Chickpea bread
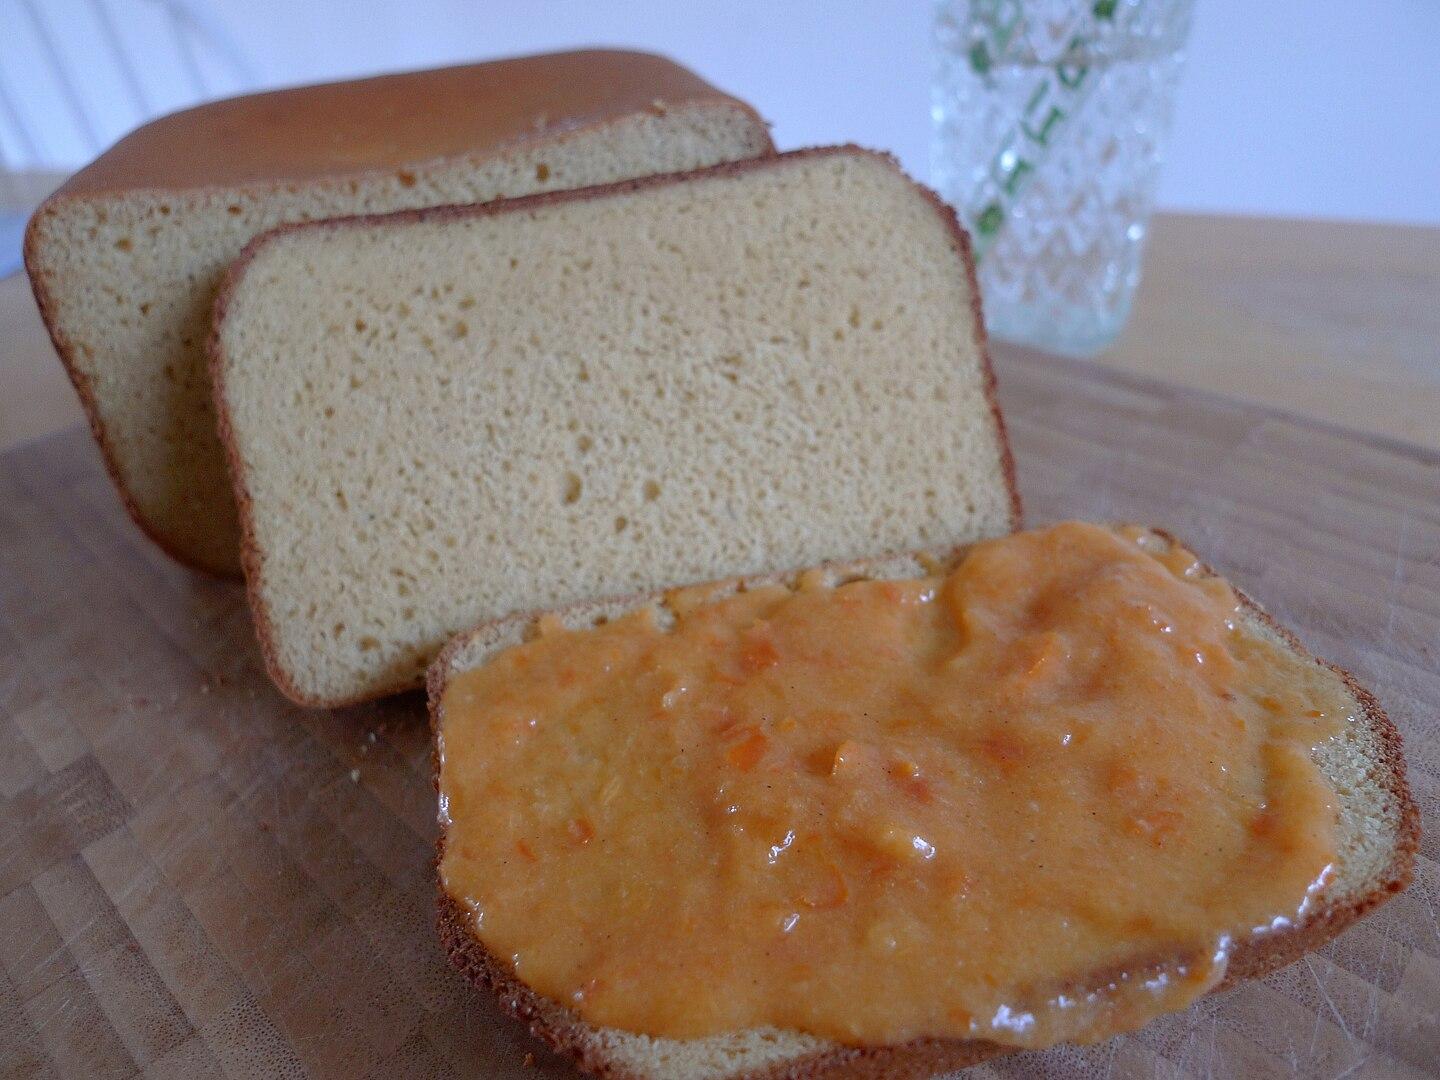
Also known as:
ar - Arabic: خبز الحمص
jv - Javanese: Roti chickpea
ko - Korean: 병아리콩빵
tr - Turkish: Nohut ekmeği
Category: bread (loaf bread)
Cuisine: Albanian, Turkish
Associated cuisines: Albanian, Turkish
Area: Albania, Turkey
Countries: Albania, Turkey
Region: Western Asia, Southern Europe, , ,
Bread made from yeast found on chickpeas; this yeast is mixed with flour and water and left out overnight in a warm place.